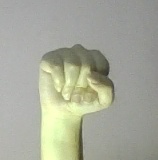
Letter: saad